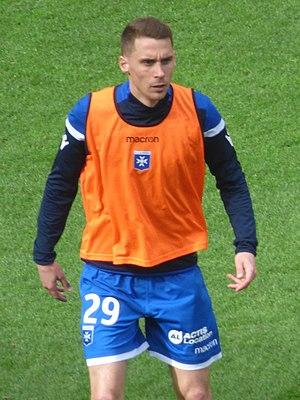
Rémy Dugimont avant le match RC Lens - AJ Auxerre, comptant pour la 28ème journée du championnat de France de football de Ligue 2 2018-2019, le 9 mars 2019 au Stade Bollaert-Delelis.
Rémy Dugimont, né le 1ᵉʳ juillet 1986 à Saint-Cloud, est un footballeur français qui évolue au poste d'attaquant à l'AJ Auxerre